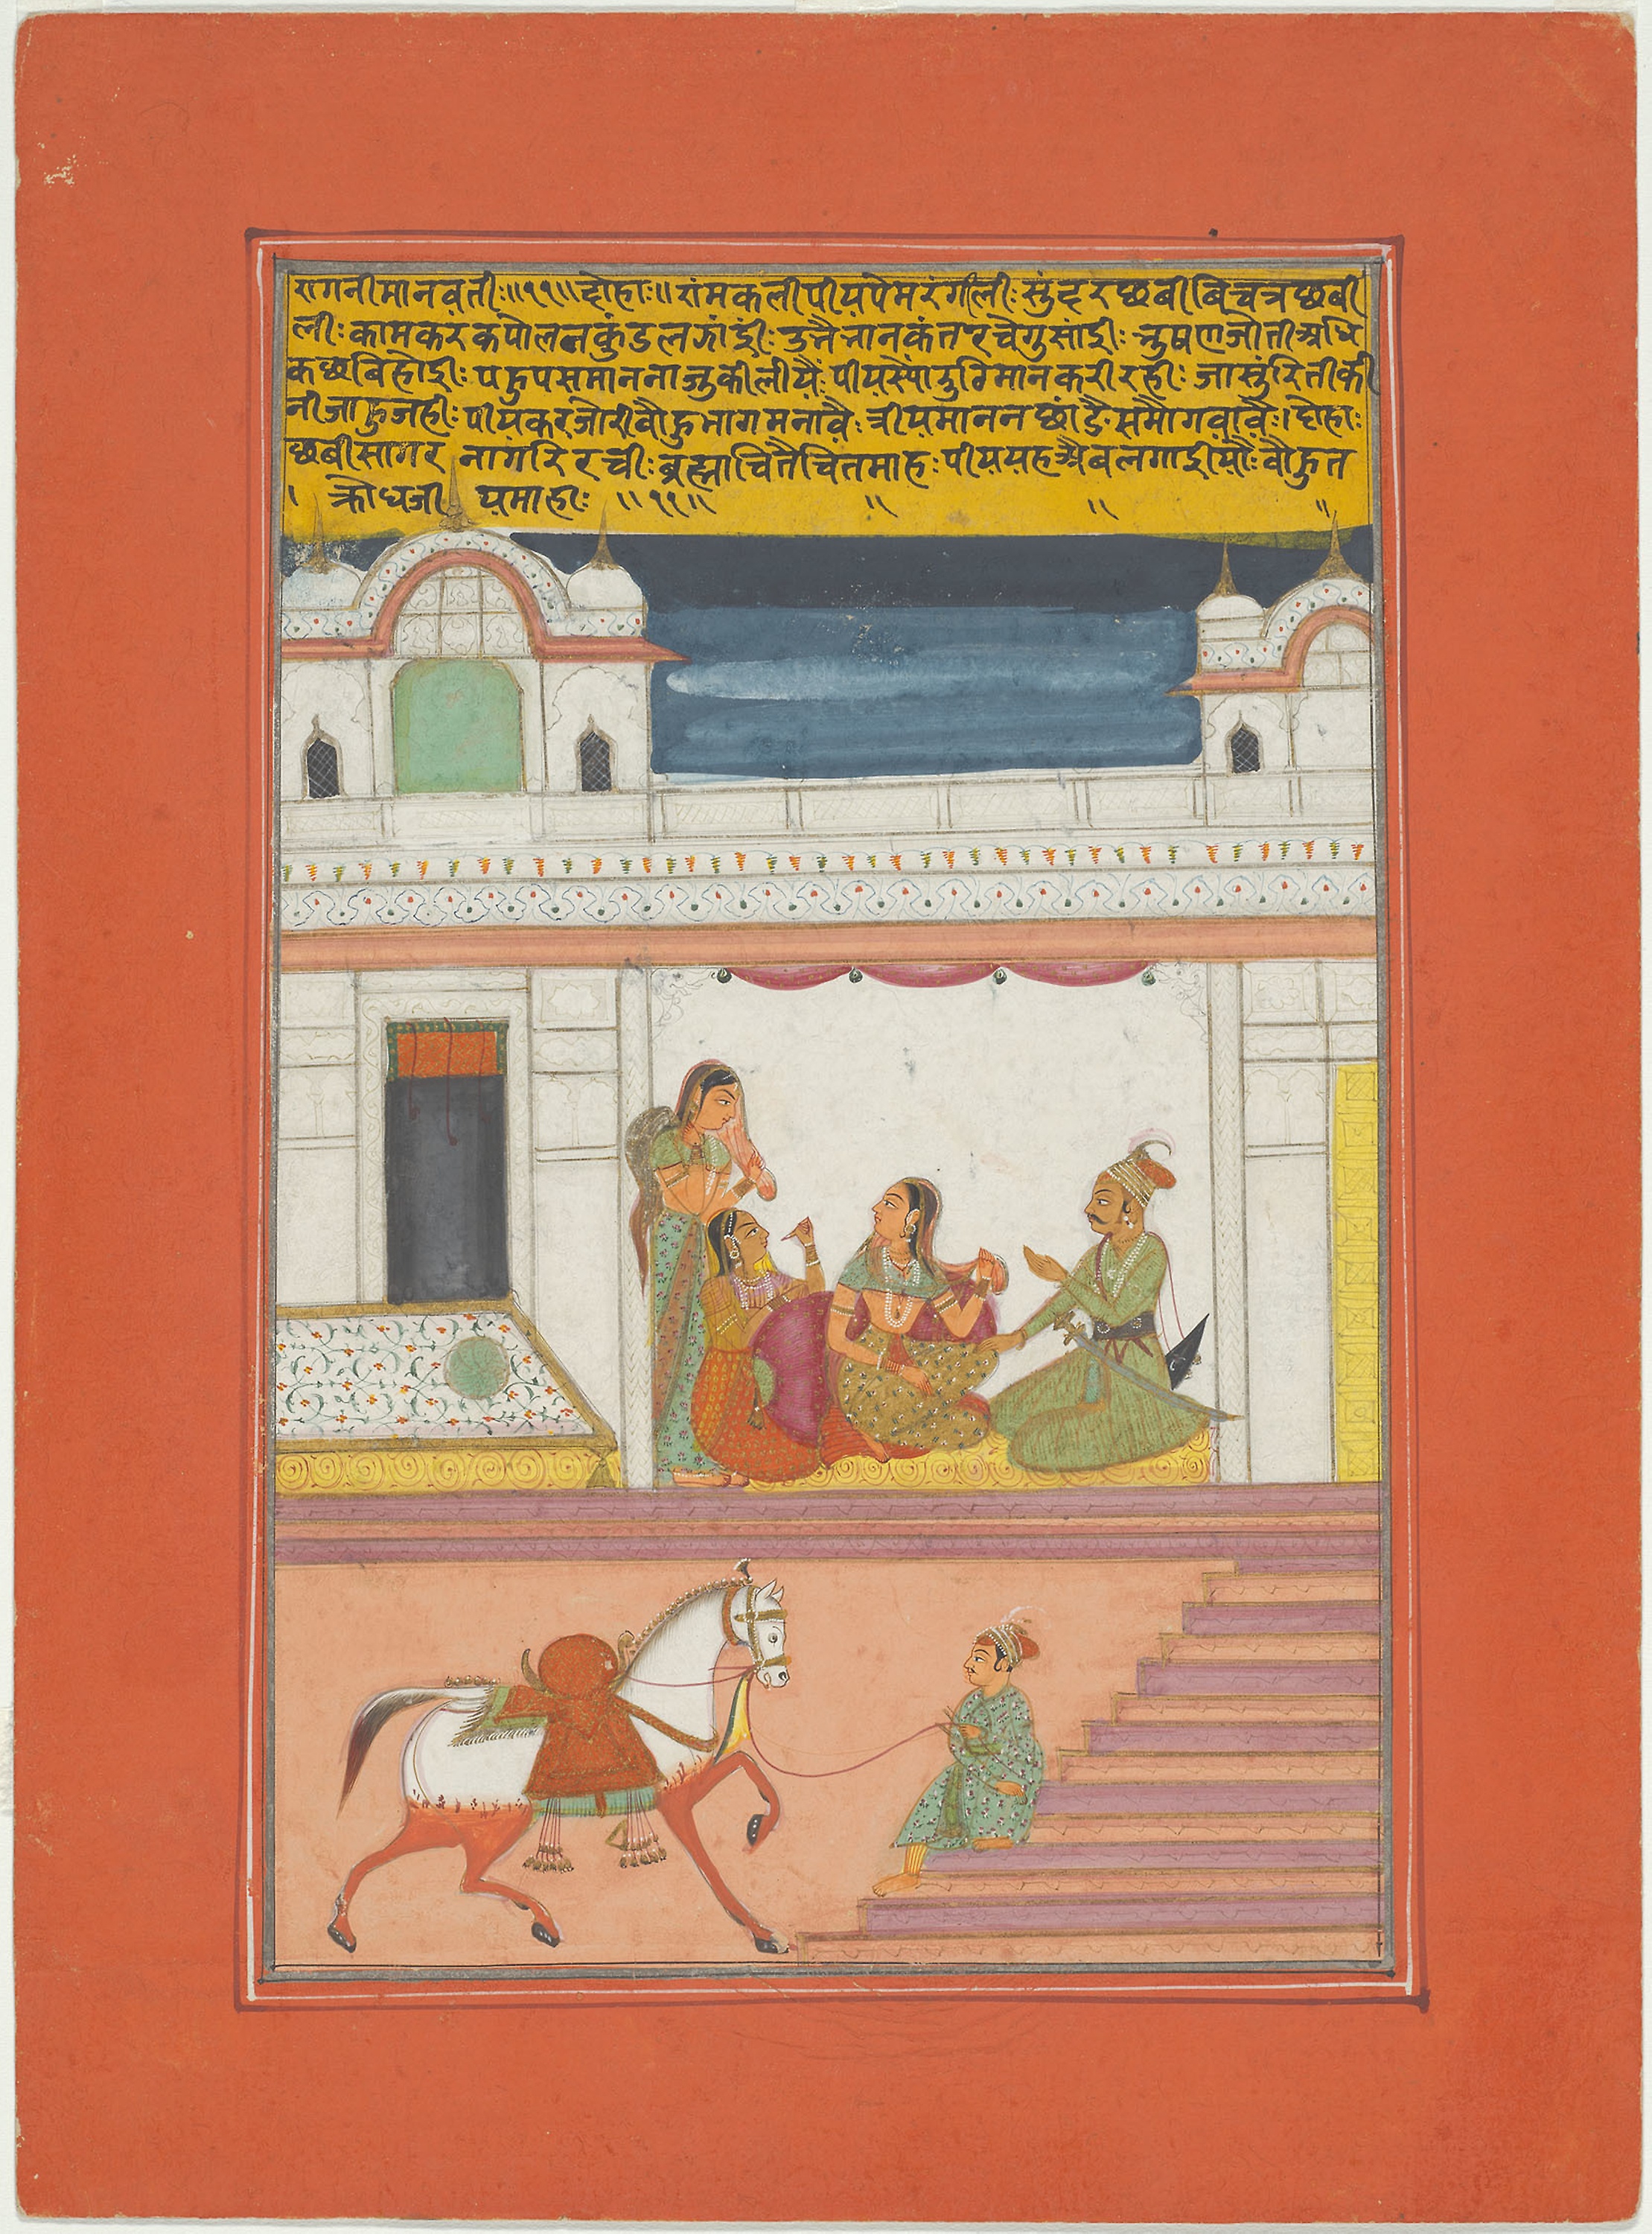
text, art